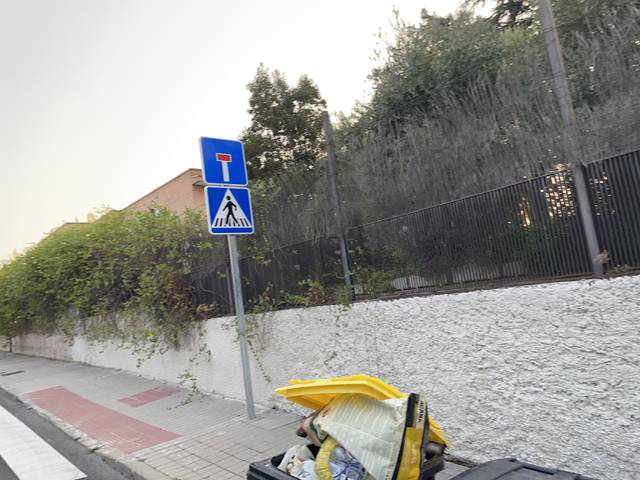
Region: Spain
Coordinates: 40.479, -3.865